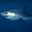
Label: shark